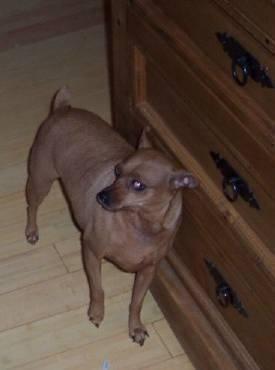
dog